Environment Public Authority

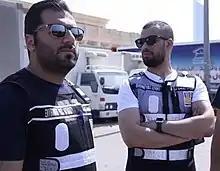
Environmental Judicial Officers at the scene of an environmental crime in Kuwait.

The Environment Public Authority prepares an executive regulation of authority establishment law No. 21/1995 and amended with law No. 16/1996 concerning the environmental requirements, conditions, and standards required for State of Kuwait.